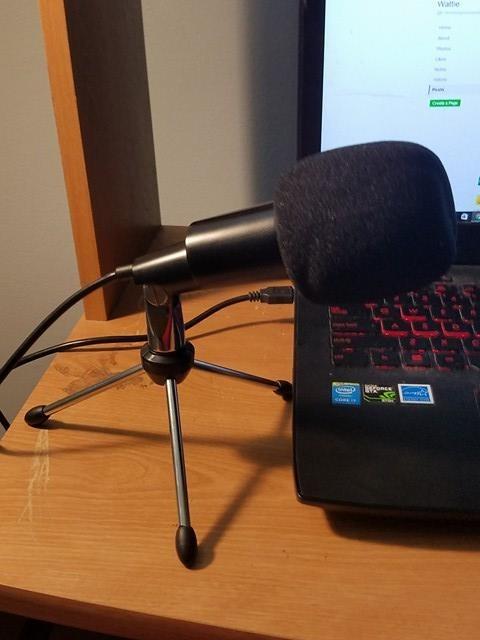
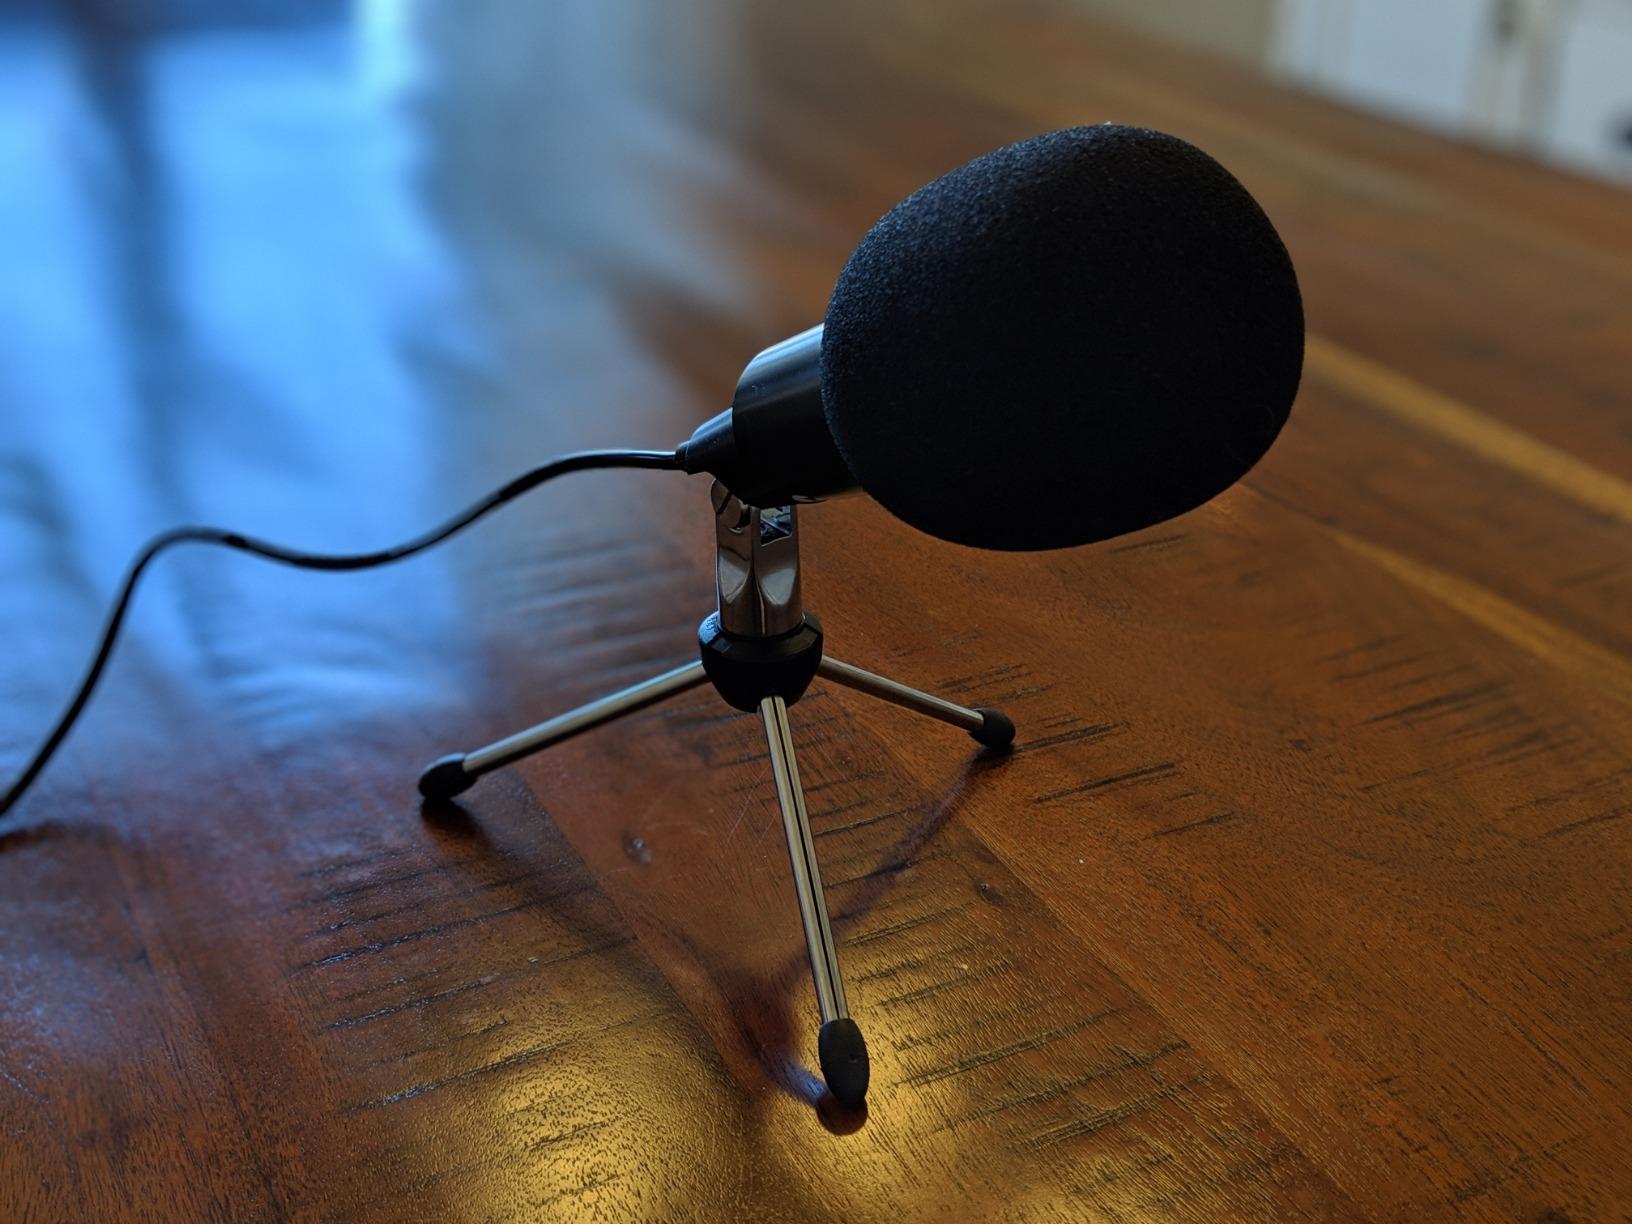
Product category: microphone
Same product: yes